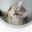
Label: cat